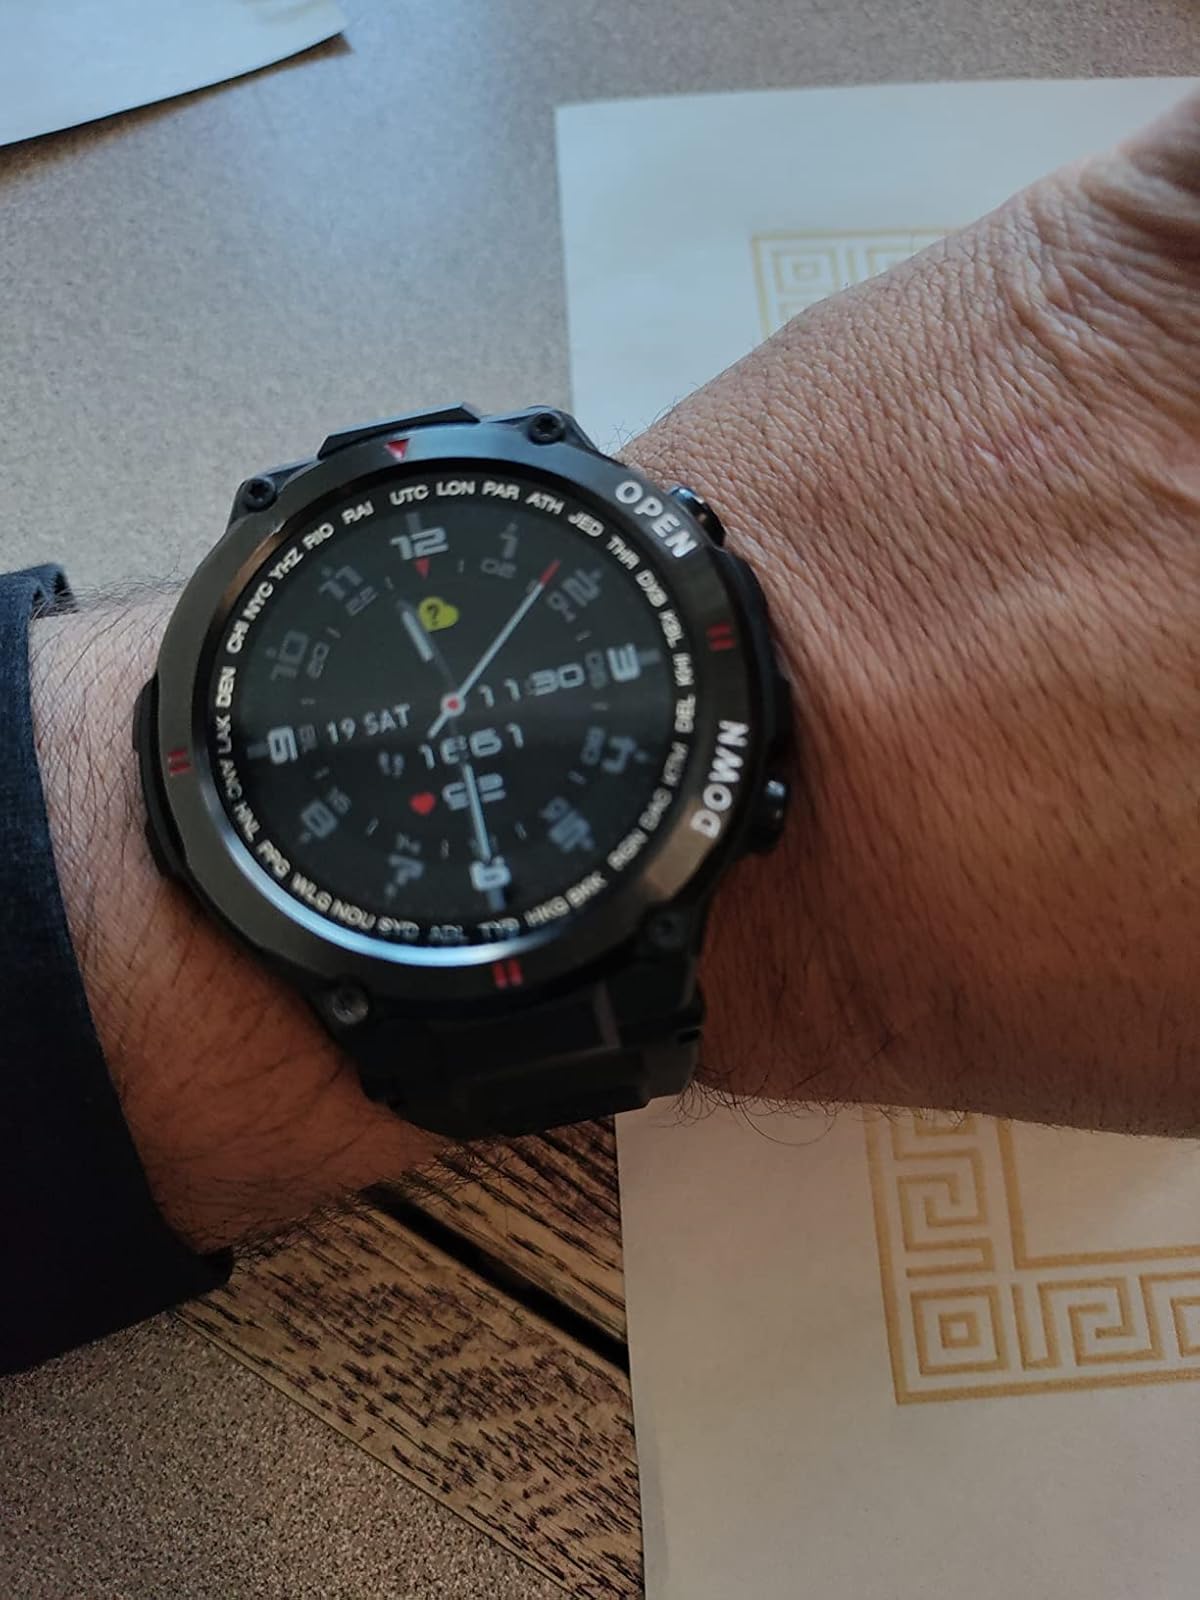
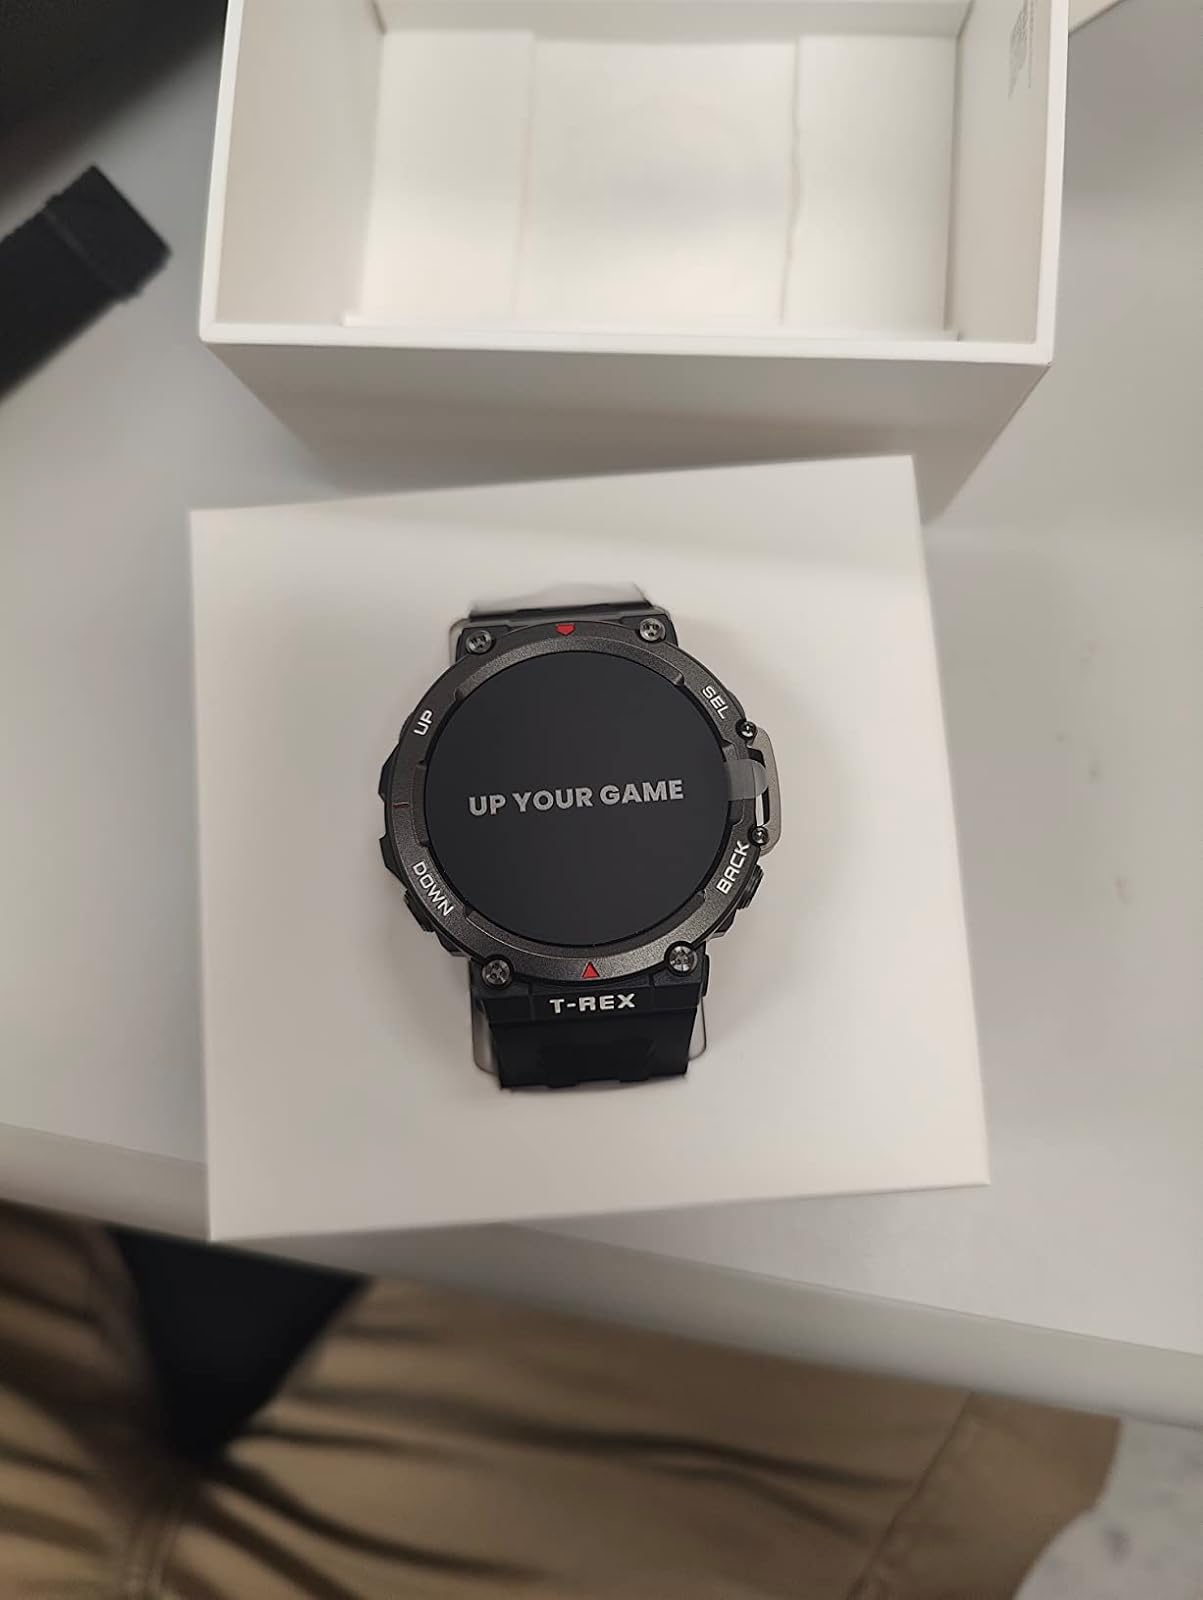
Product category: smartwatch
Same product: no